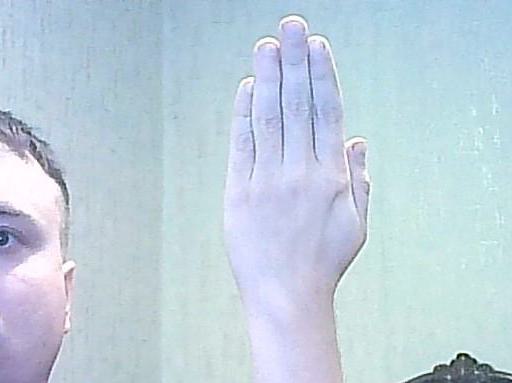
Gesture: stop_inverted